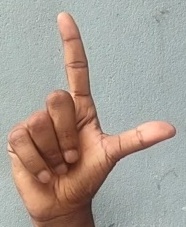
ASL sign: L